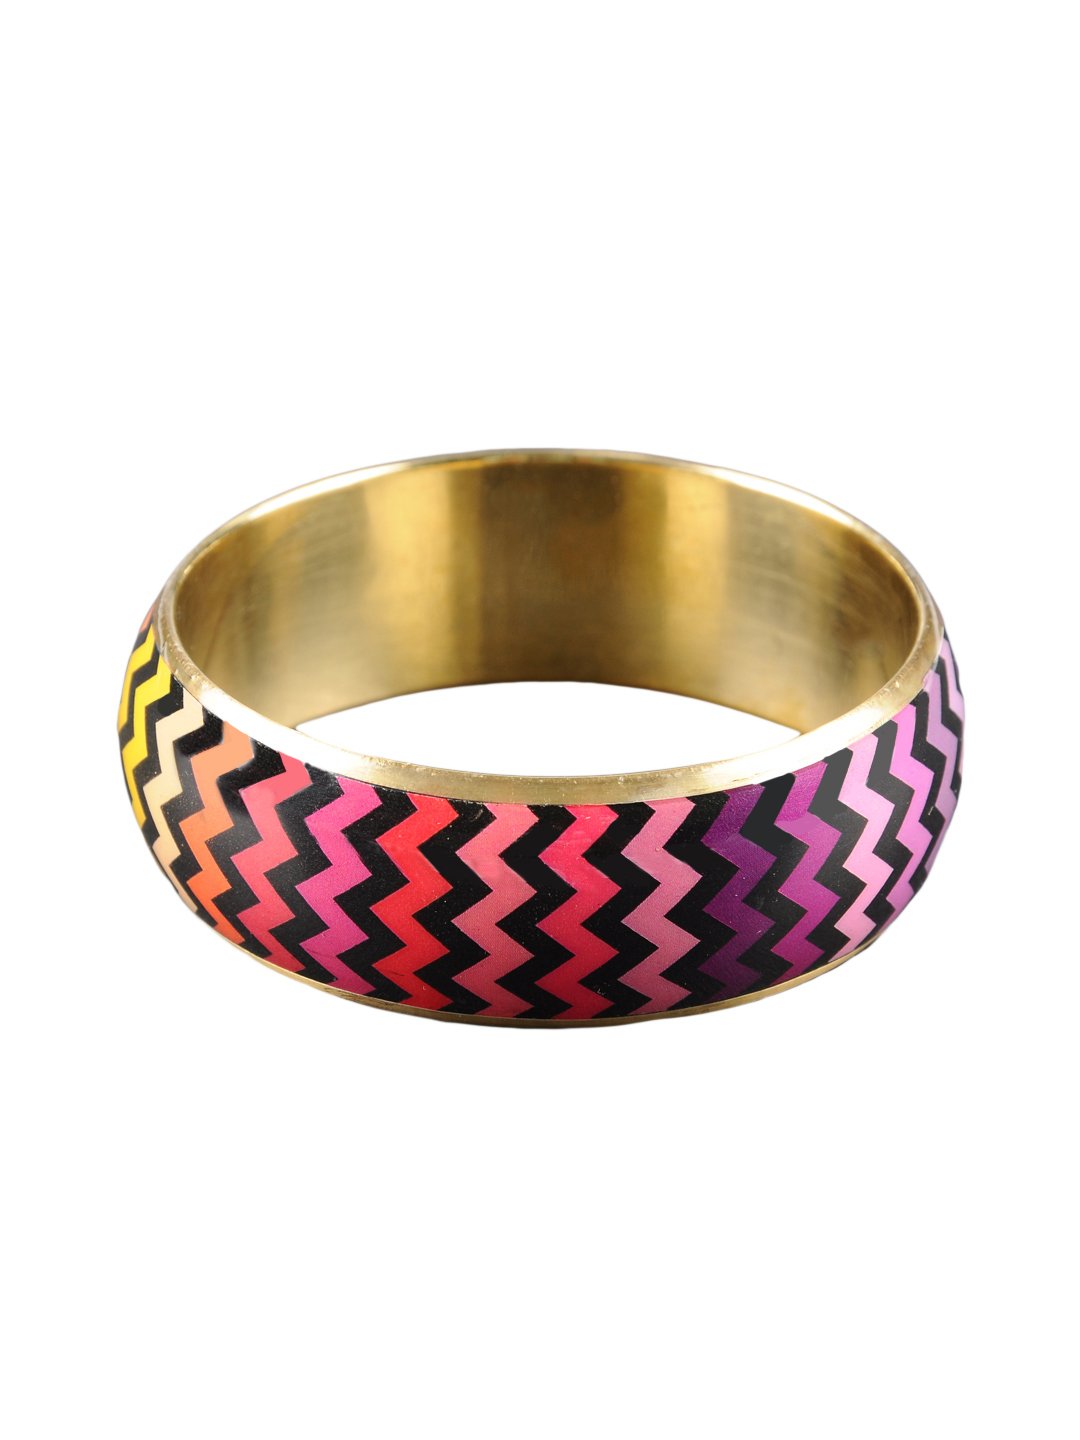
ToniQ Women Multi Coloured Bangle
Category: Accessories / Jewellery / Bangle
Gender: Women
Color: Multi
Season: Winter 2016
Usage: Casual